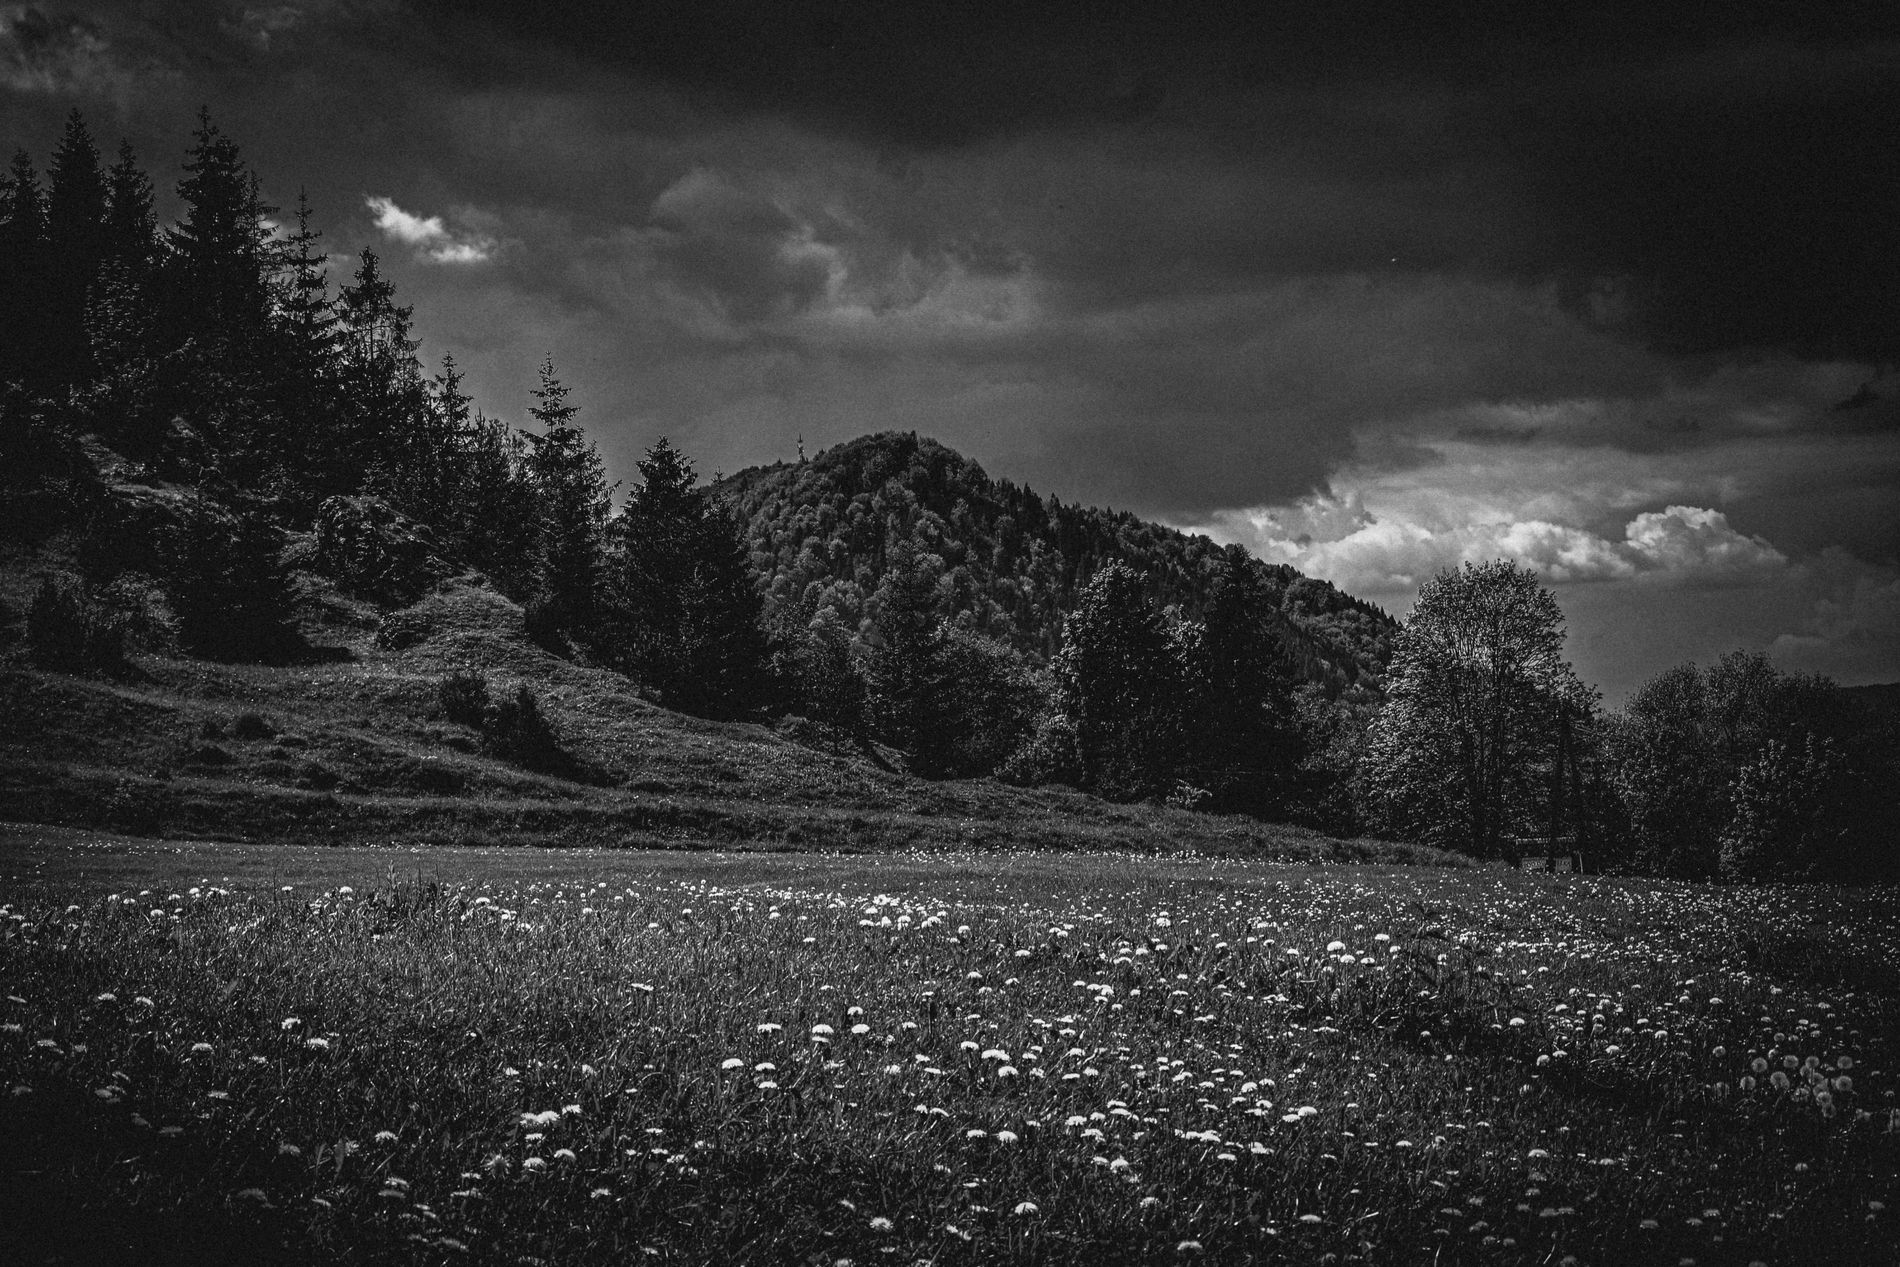
Dark forest.
A picture of forest dark, forested hill under a moody, clouded sky. The black and white tones add weight and silence to the natural landscape.
Wide angel landscape photo taken from eye level, in a color palette of deep black, gray and soft white make the scene feel timeless and intense.
Labels: Plant, Tree, Fir, Nature, Outdoors, Weather, Road, Gravel, Vegetation, Ground, Land, Conifer, Cloud, Cumulus, Sky, Soil, Tarmac, Scenery, Spruce, dark forest, cloudy sky
Camera: NIKON CORPORATION NIKON D5200
Lens: 18.0-105.0 mm f/3.5-5.6
Aperture: F9.5
Exposure: 1/180 sec
ISO: 100
Focal length: 48.0 mm